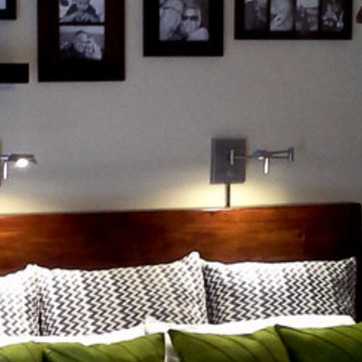
Material: mirror